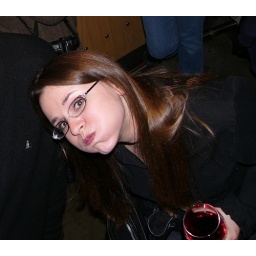
The rare black puffer fish in its natural habitat.